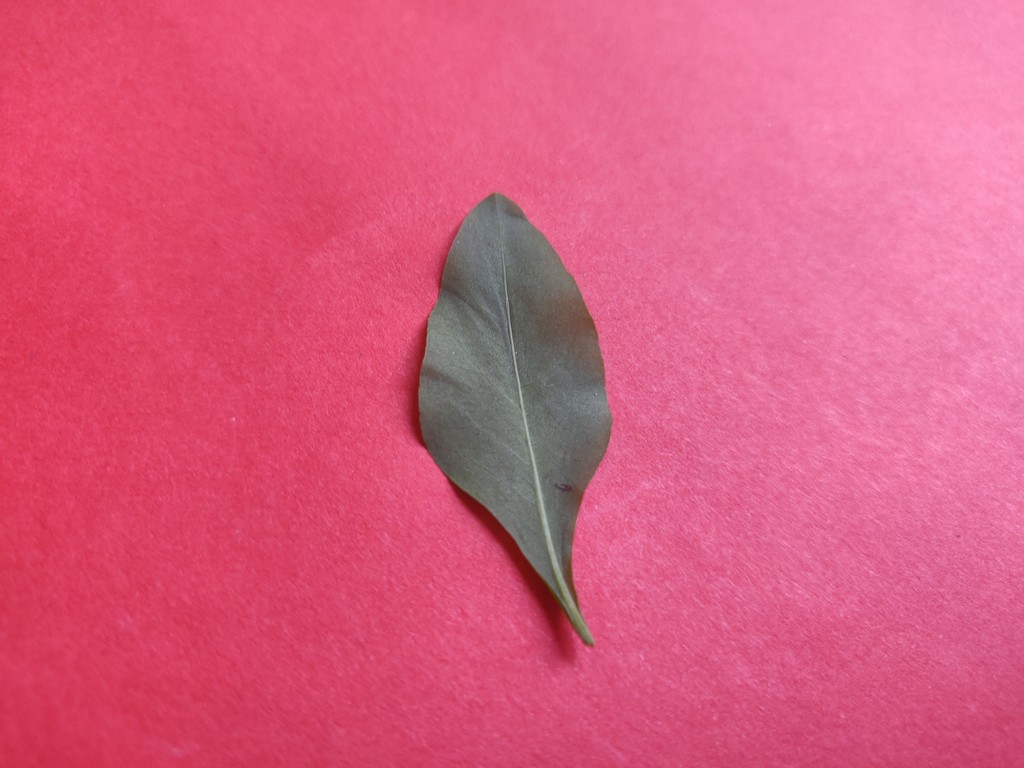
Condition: Healthy
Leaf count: single
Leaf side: back